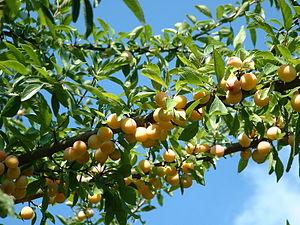
Gugney-aux-Aulx est une commune française située dans le département des Vosges en région Grand Est.
La Mirabelle de Lorraine est la dénomination géographique d'une production agricole française de mirabelle, qui bénéficie commercialement d'un Label rouge et d'une indication géographique protégée, dans le territoire de la Lorraine. Cette IGP est gérée par l'association « Mirabelles de Lorraine ». Véritable symbole régional, cette filière concentre en effet à elle seule environ 90 % de la production mondiale de mirabelles.